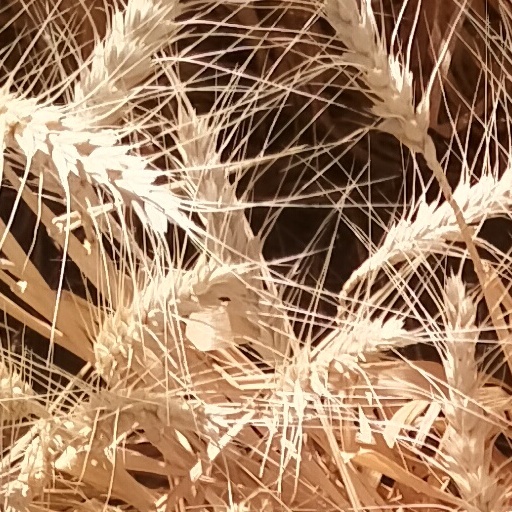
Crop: wheat